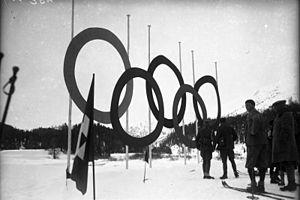
Les Jeux olympiques d'hiver de 1928, officiellement connus comme les IIᵉˢ Jeux olympiques d'hiver, ont lieu à Saint-Moritz en Suisse, du 11 au 19 février 1928. Ce sont les seuls Jeux olympiques d'hiver avant la seconde guerre mondiale à ne pas être organisés dans le même pays que les Jeux olympiques d'été, qui se déroulent la même année à Amsterdam, aux Pays-Bas. Ces Jeux sont marqués par des températures exceptionnellement chaudes pour la saison, qui atteignent 25 degrés. Cela perturbe beaucoup d'épreuves. Le 14 février, la course de patinage de vitesse de 10 000 mètres est annulée à cause des mauvaises conditions de la glace. Aucune compétition ne peut être disputée le lendemain à cause de la pluie et de la température qui est de 10 degrés. Cela entraîne de nombreux changements au programme des jours suivants.